Culture in Berlin

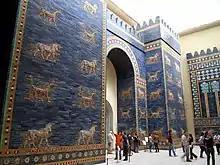
The reconstructed Ishtar Gate of Babylon at the Pergamon Museum

Berlin is currently at the leading edge of the global contemporary art scene. There are over 600 art galleries in the city. It is estimated that 6,000 to 7,000 artists live in the city, with a quarter of them being from outside Germany. The beginnings of the modern boom in Berlin's art scene were during the 1990s. In 1995, a Berlin art fair, Art Forum Berlin, was first held. The Berlin Biennale for contemporary artists, held every June, began in 1998. Galleries have grown steadily in number since then. Galleries and artists' residences are mostly found in the neighbourhoods in Mitte (particularly along Auguststraße), Kreuzberg, Wedding, and Charlottenburg.